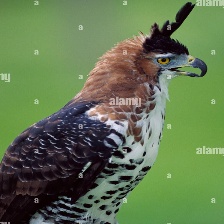
Species: ORNATE HAWK EAGLE
Scientific name: SPIZAETUS ORNATUS